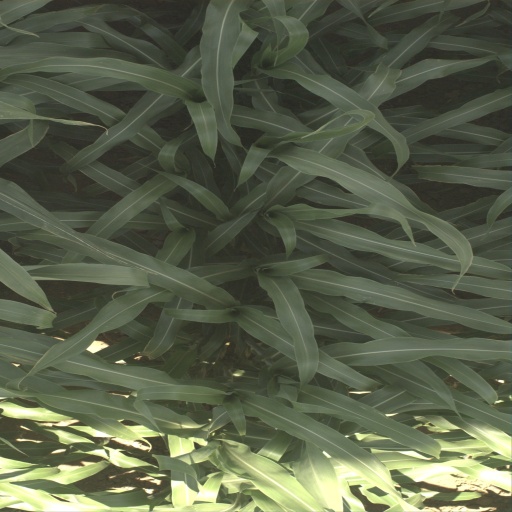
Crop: sorghum